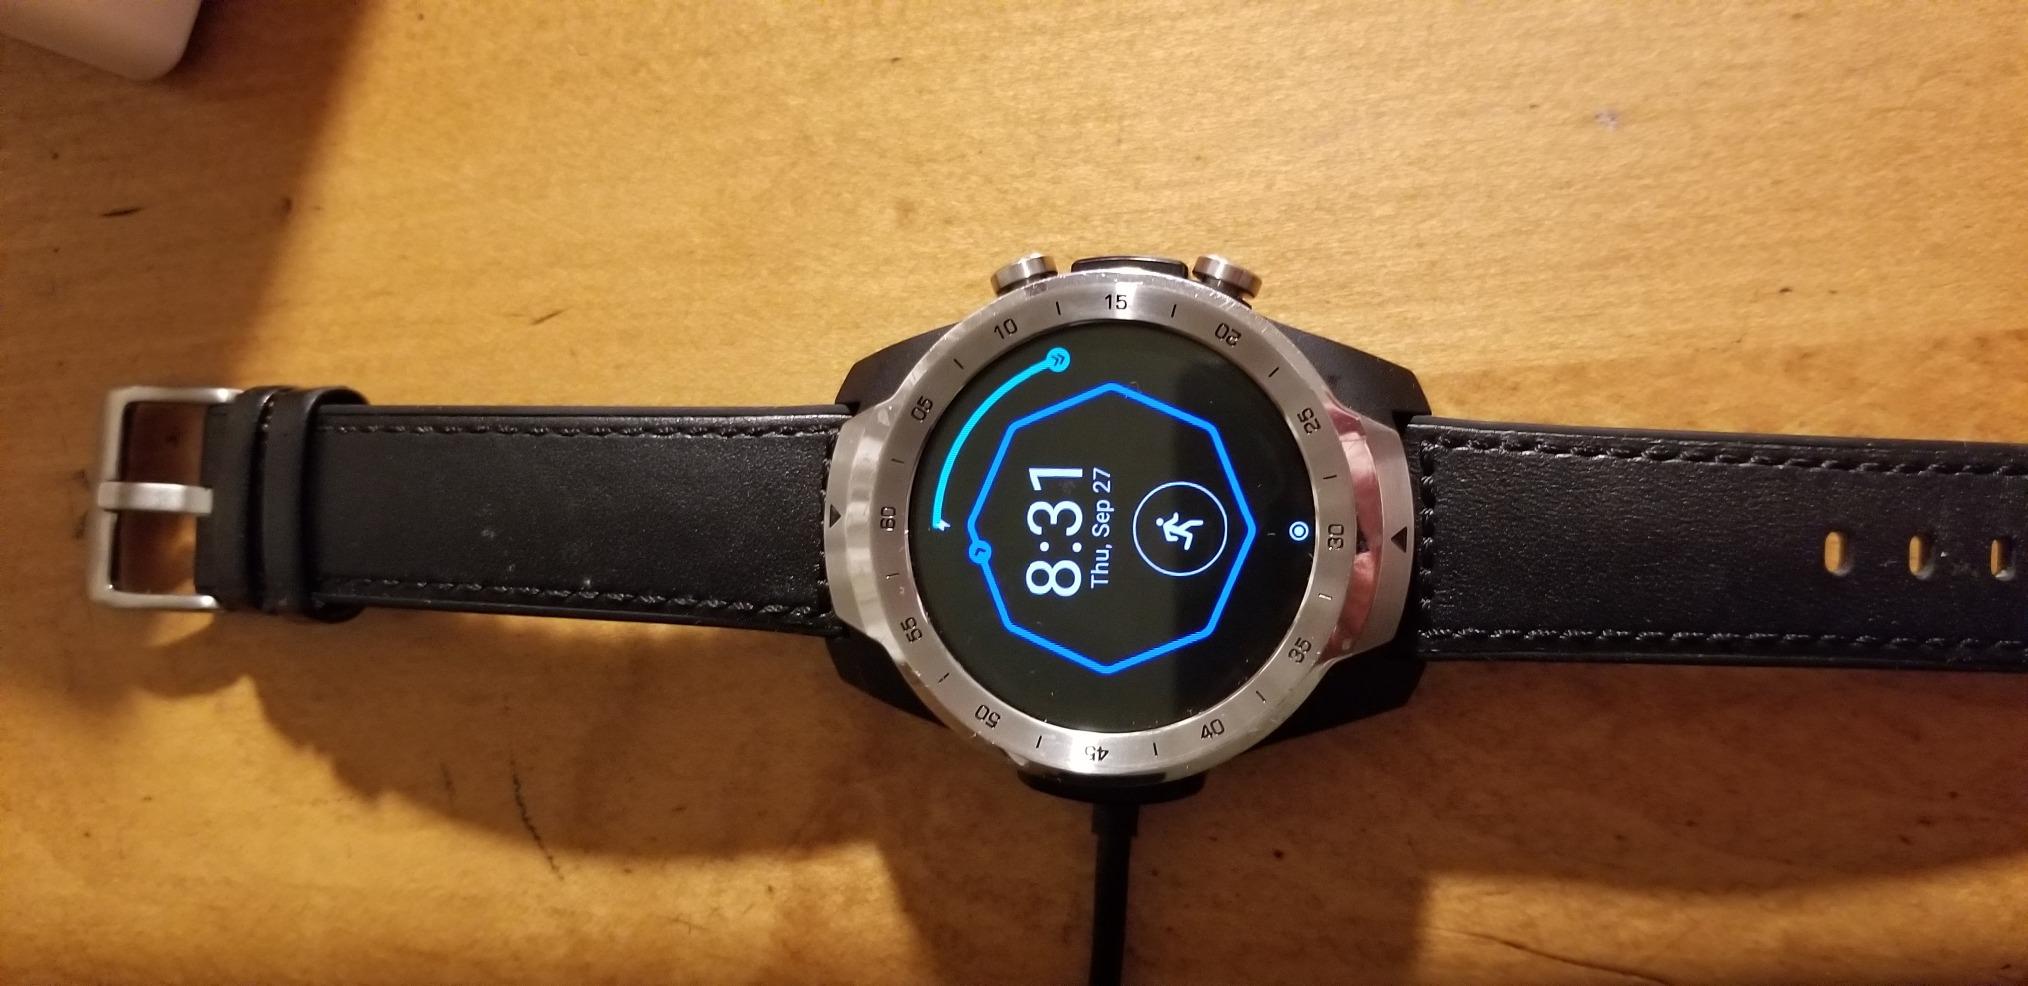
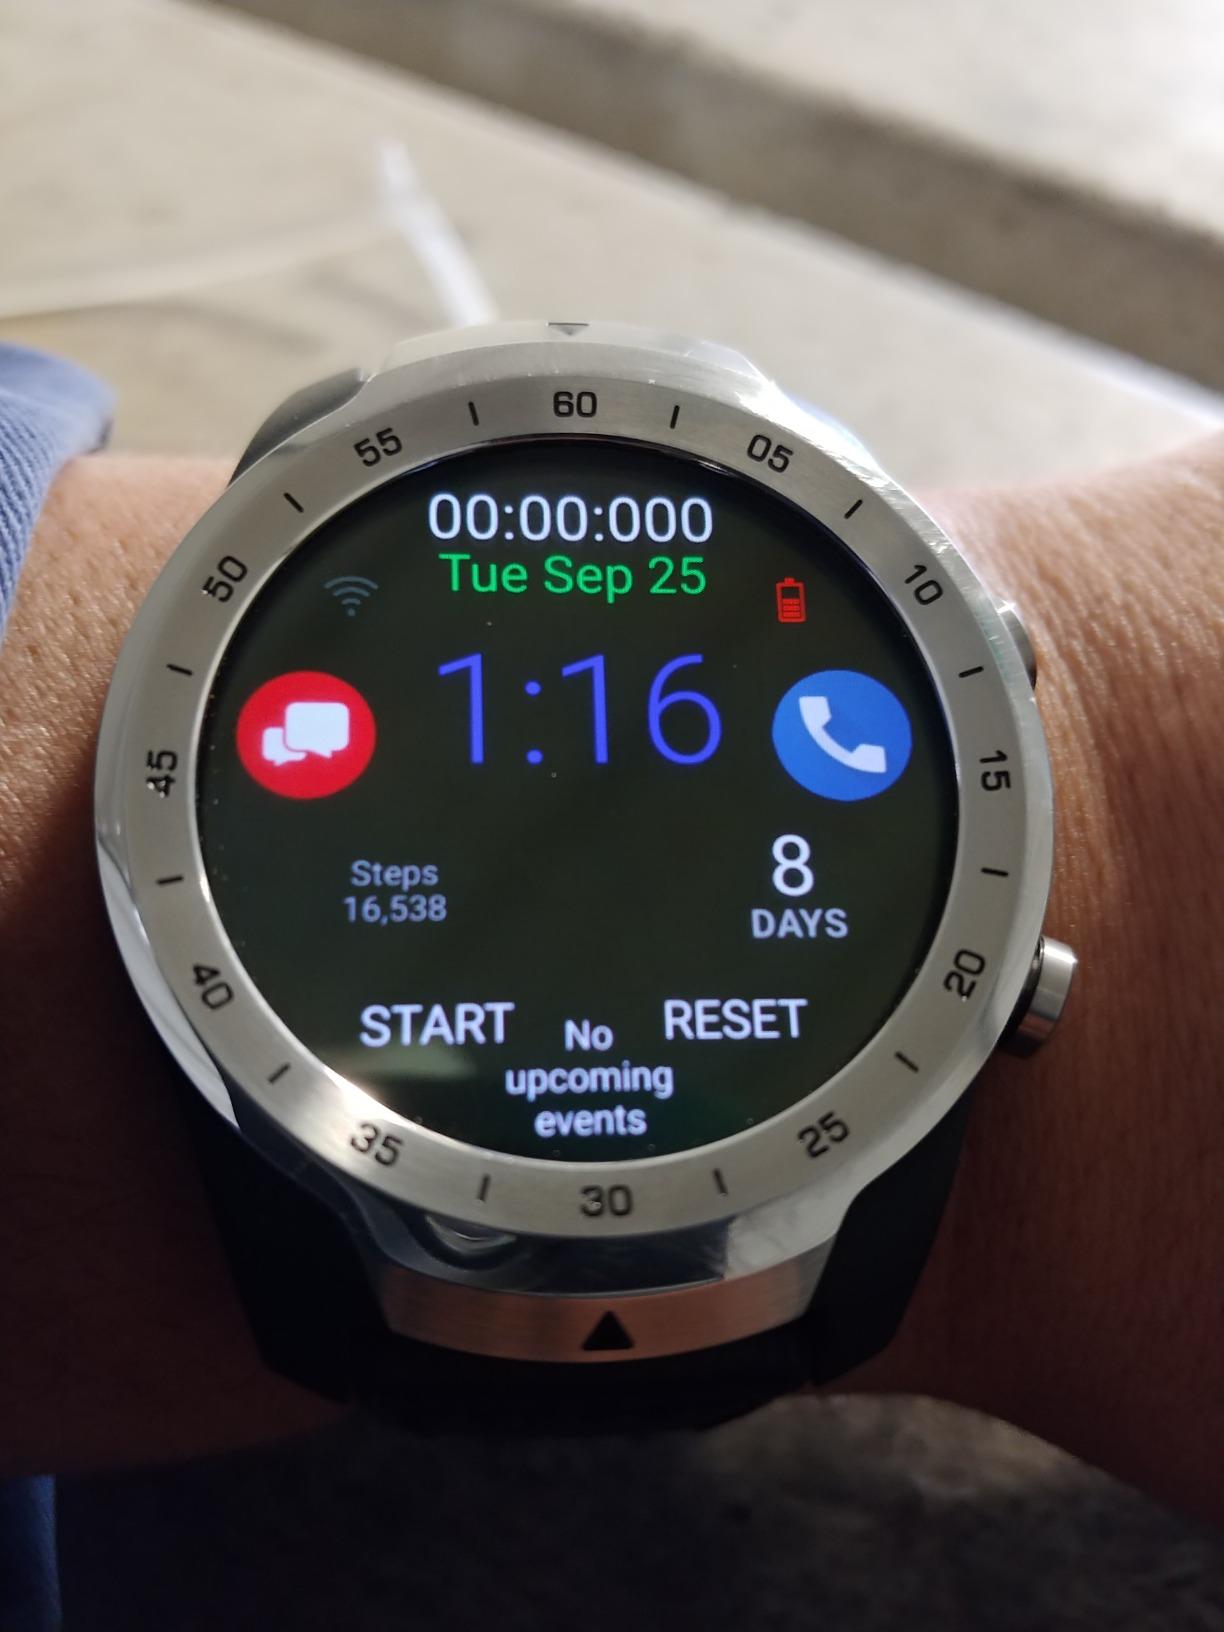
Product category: smartwatch
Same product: yes